South African Airways

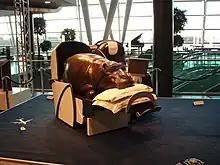
"New" Business Class seat on display in 2006

In 1997, SAA replaced the springbok emblem and the old national colours of orange, white and blue with a new livery based upon the new national flag, with a sun motif. The airline's name on its aircraft retained the Afrikaans name "Suid-Afrikaanse Lugdiens". As a symbol of the new rainbow nation following the release of Nelson Mandela, one of SAA's 747-300s, named "Ndizani" (registration ZS-SAJ), was painted in bright colours. This special-liveried 747-300 transported South African athletes to the 1996 Summer Olympics in Atlanta. The airline started online ticket sales and formed an alliance with SA Airlink and SA Express.